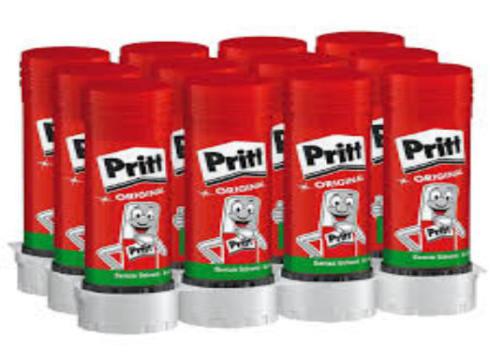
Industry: Necessities